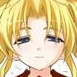
Portrait style: Anime Portrait